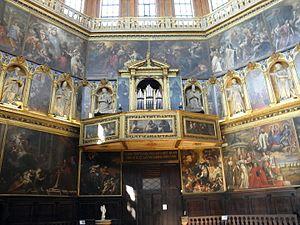
L'Église Santa Maria del Soccorso est un édifice religieux situé à Rovigo. Elle est caractérisée par sa forme architecturale à plan octogonal et par ses témoignages historiques et religieux liés à l'évolution socioculturelle de la ville.